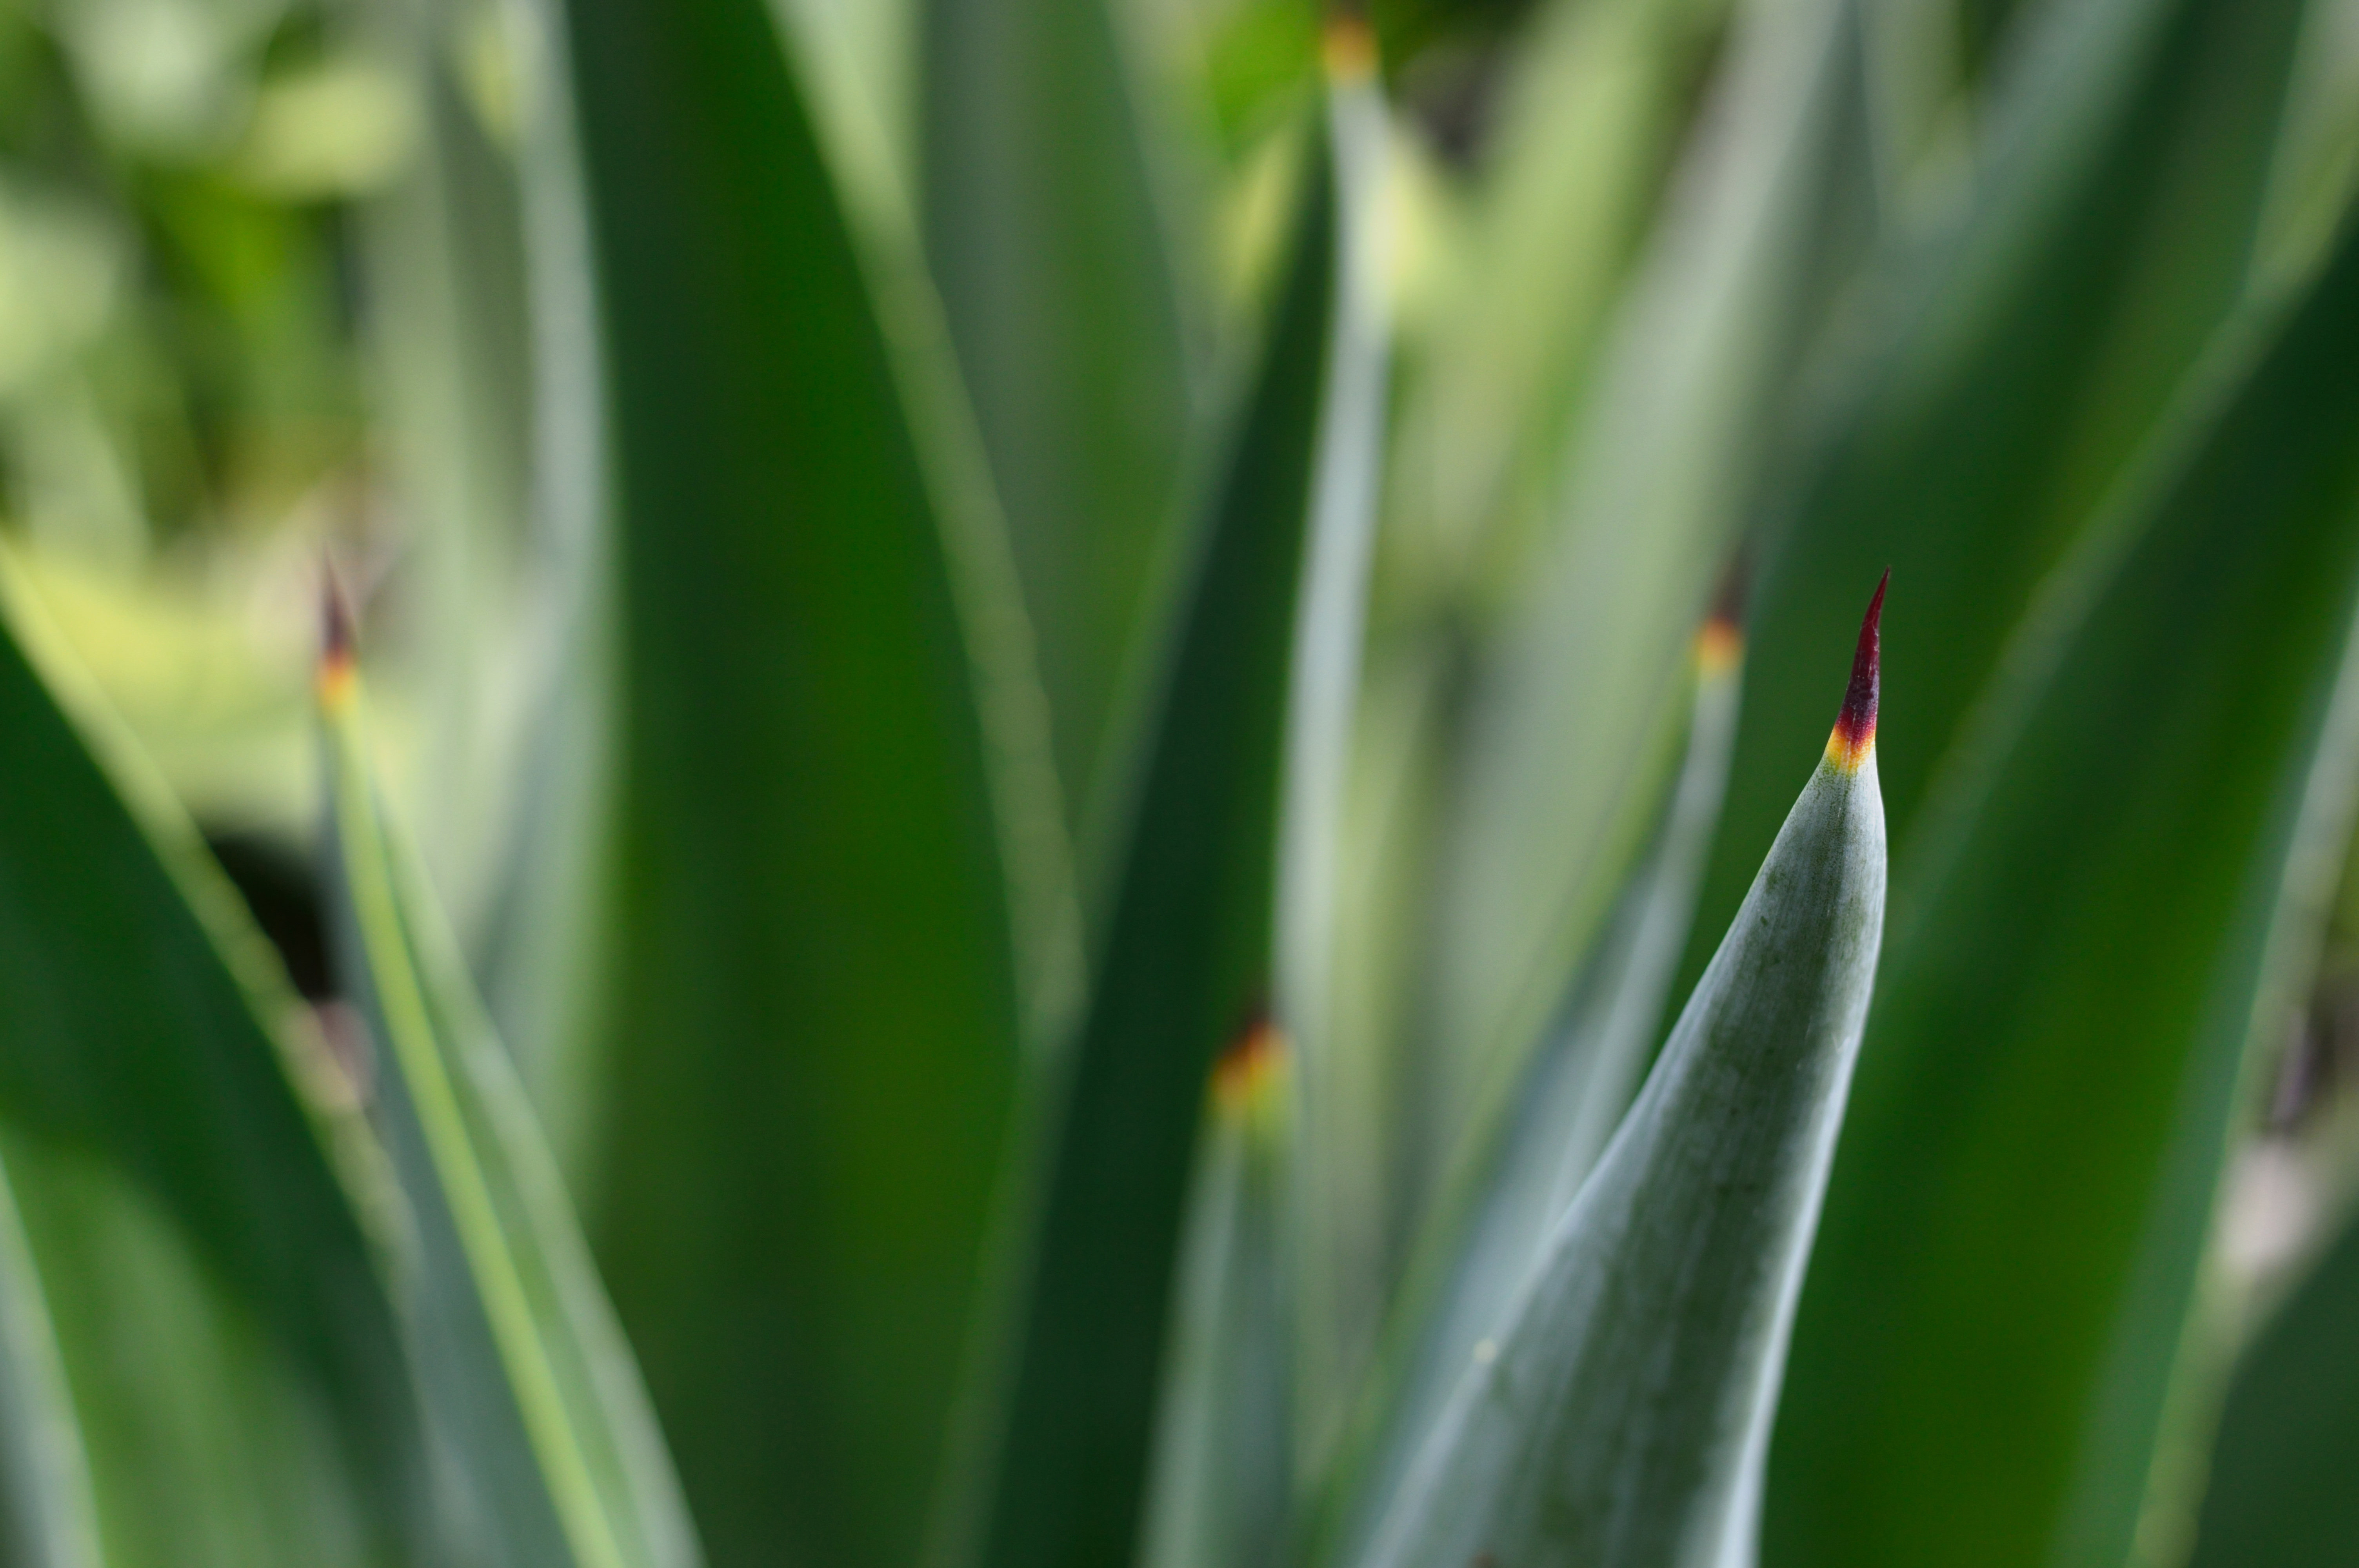
botany, agave, plant, nature, blue, cactus, green, desert, mexico, closeup, succulent, sharp, tequila, abstract, mexican, spike, natural, leaf, exotic, colorful, alcohol, thorn, beauty, texture, botanical, beautiful, aloe, spine, jalisco, guadalajara, arid, spikes, flora, flower, grass, close up, water, grass family, bud, plant stem, macro photography